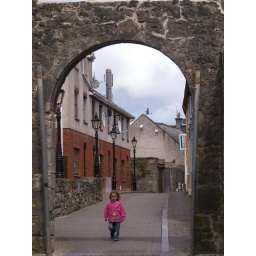
A little girl walks along a street in Kilkenny